Spanish missions in California

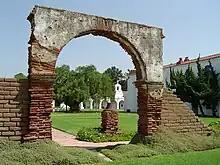
The courtyard of Mission San Luis Rey de Francia, with California's oldest pepper tree ("Schinus molle"), planted in 1830, visible through the arch.

Precise figures relating to the population decline of California indigenes are not available. One writer, Gregory Orfalea, estimates that pre-contact population was reduced by 33 percent during Spanish and Mexican rule, mostly through introduction of European diseases, but much more after the United States takeover in 1848. By 1870, the loss of indigenous lives had become catastrophic. Up to 80 percent died, leaving a population of about 30,000 in 1870. Orfalea claims that nearly half of the native deaths after 1848 were murder.